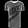
Label: T - shirt / top